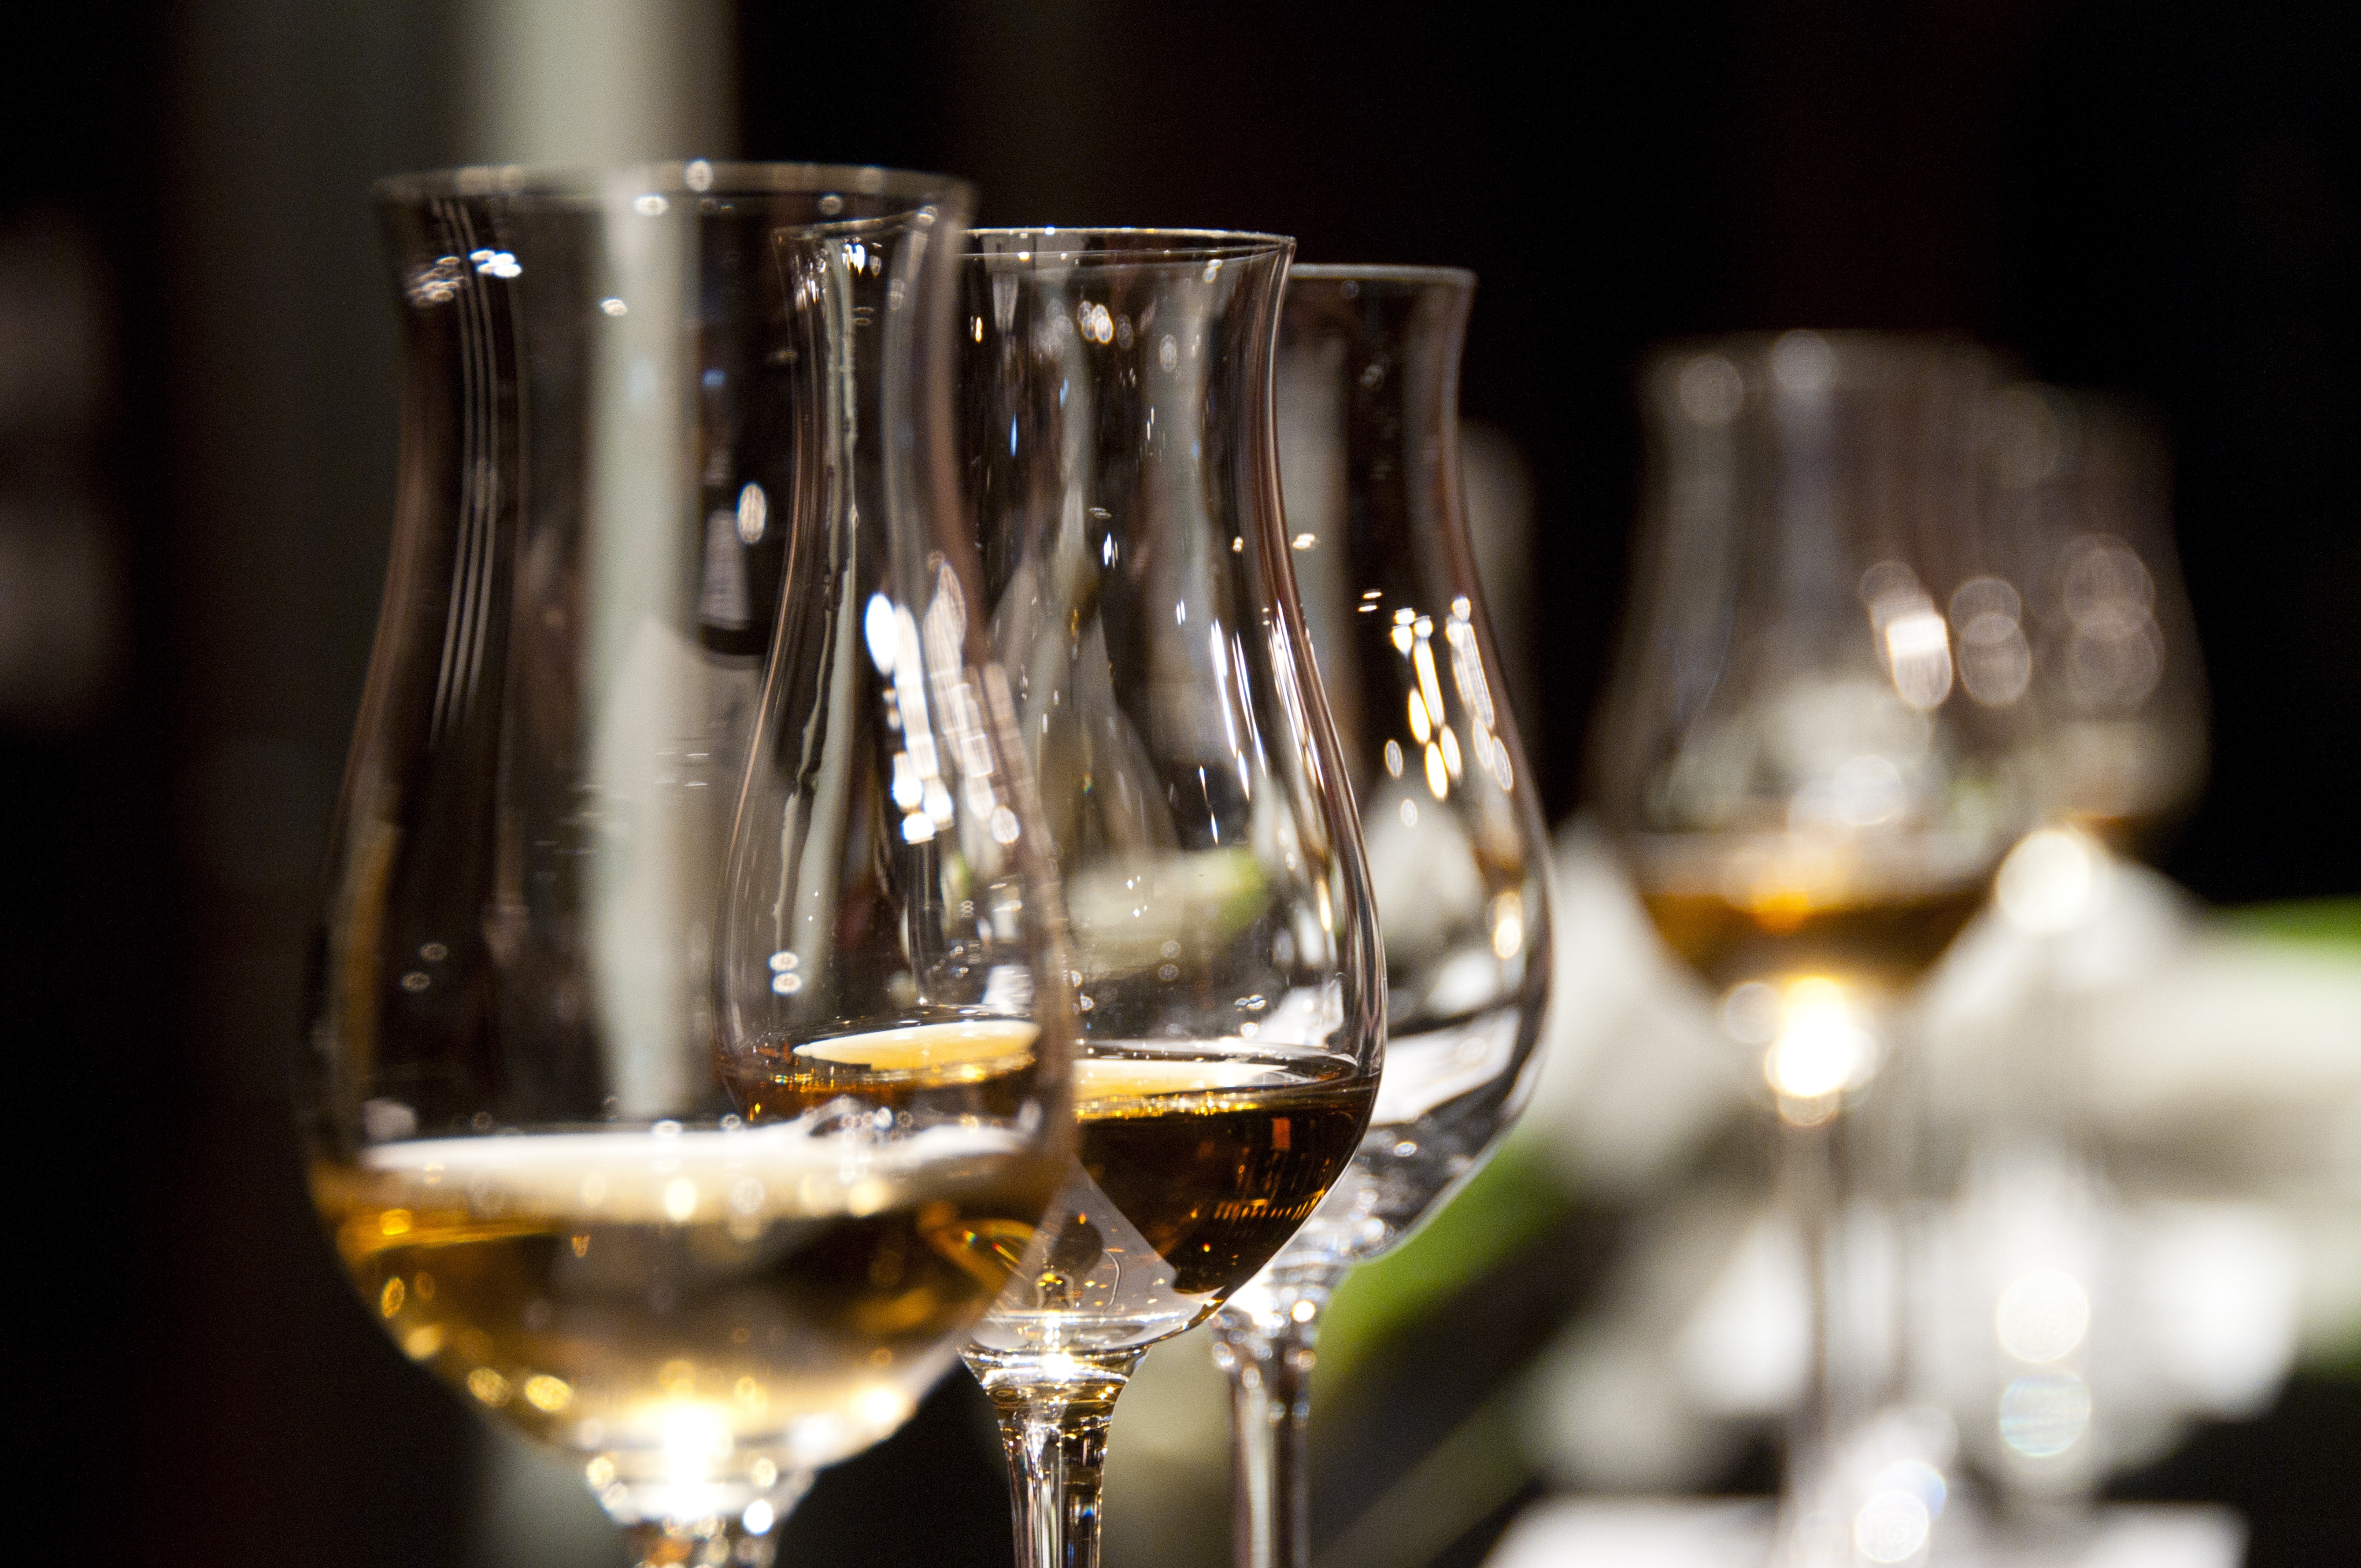
wine, white, glass, celebration, beverage, drink, alcohol, wineglass, toast, celebrate, wine glass, cheers, glasses, party, champagne, taste, wine glasses, stemware, tasting, alcoholic beverage, drinking wine, distilled beverage, drinkware